Caleb Bradham

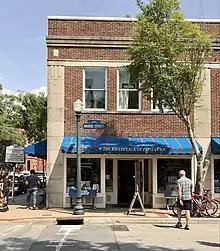
Bradham's Pharmacy in New Bern, North Carolina

In addition to running his drug store, he served as the president of the People's Bank of New Bern and was a chairman of the Craven County Board of Commissioners. At one point he was even suggested as a candidate for governor of North Carolina. He also served as an officer in the naval reserve for 25 years; he was named a lieutenant in the North Carolina Naval Militia, was promoted to commander in 1904, and to captain in 1913. He retired as a rear admiral. Additionally, in 1914, he was appointed by Secretary of the Navy Josephus Daniels to the General Naval Militia Board.